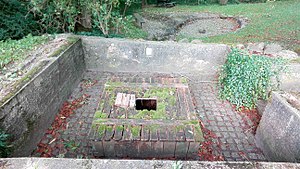
Frørup (Nyborg Kommune) / Historie
Regissekilde
Regissekilde ved Frørup med liste over de lokale mænd, der restaurerede den i 1903
Frørup er en by på Østfyn med 424 indbyggere, beliggende 4 km sydøst for Ørbæk, 24 km nord for Svendborg og 13 km syd for Nyborg. Byen hører til Nyborg Kommune og ligger i Region Syddanmark. I 1970-2006 hørte byen til Ørbæk Kommune.